Shobna Gulati

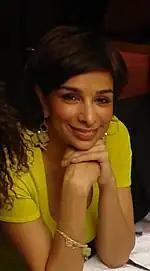
Shobna Gulati in 2007

Gulati was born in Oldham to Punjabi Hindu parents. Gulati was raised a Hindu, and married in a Hindu ceremony.